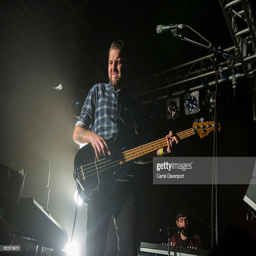
person performs onstage during awards .